LifeCam

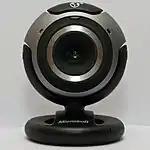
LifeCam VX-3000

The VX series of Microsoft LifeCam debuted on 13 June 2006, and were available for sale in August 2006, as Microsoft's first entry into selling webcams, with only two models, the VX-3000 and VX-6000. One of the exclusive features include the integration with Windows Live Messenger, by having a Windows Live Call button that can be used to easily initiate a video call.